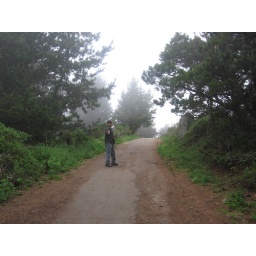
Taken in a drive-hill just before Golden-gate bridge exit in SanFranciso. Believe me it was 65 down the hill !!